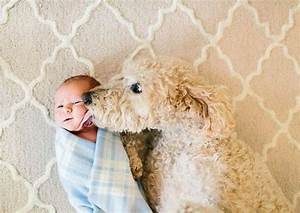
Label: cane